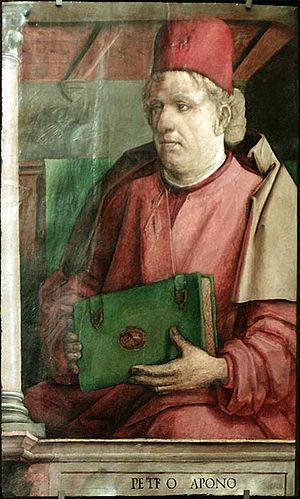
Cette page dresse une liste de personnalités nées au cours de l'année 1250 :
Cette page dresse une liste de personnalités mortes au cours de l'année 1316 :